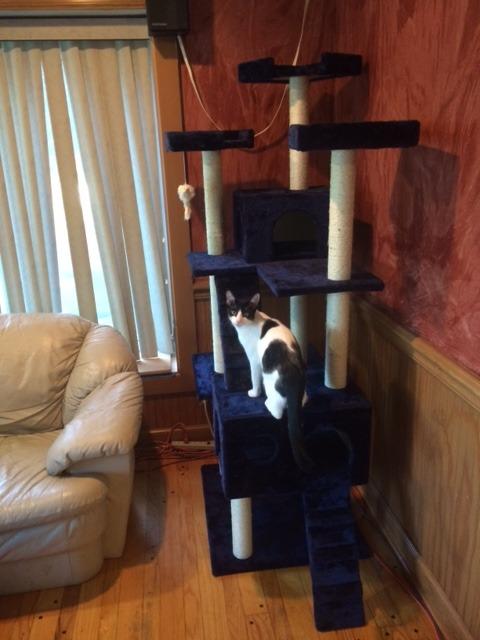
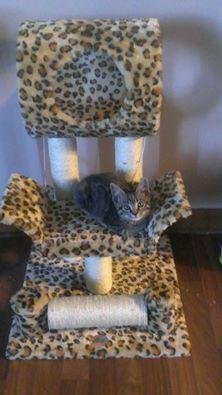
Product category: items_cat tree
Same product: no